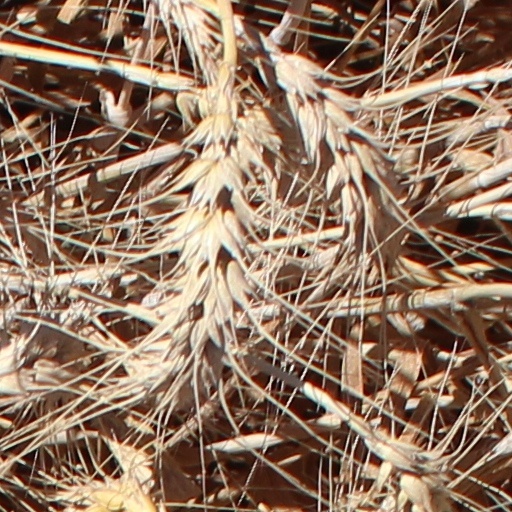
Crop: wheat